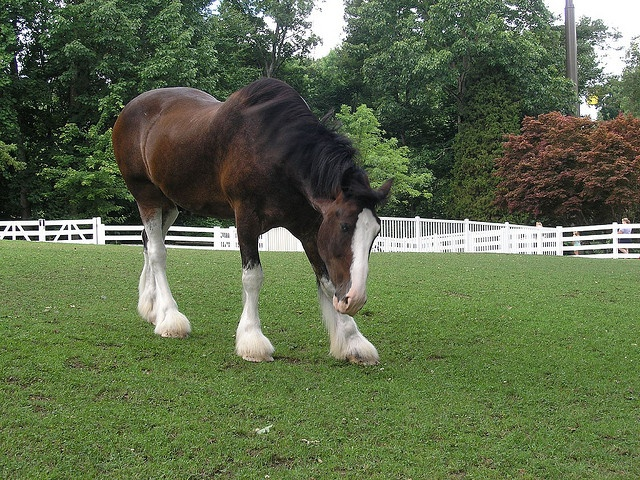
A horse with white legs and a white streak on its face.
Horse prodding through an open field of enclosure
the horse with the big hooves if bending his head down
Large brown and white horse in field with white fence.
a horse in a field behind a fence